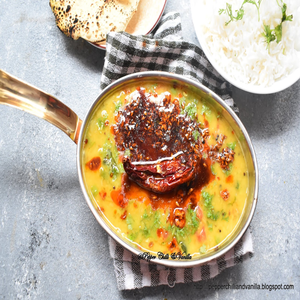
Dish: dal